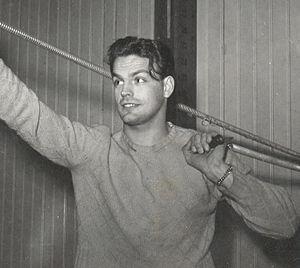
Ragnar Ericzon est un athlète suédois, spécialiste du lancer du javelot.